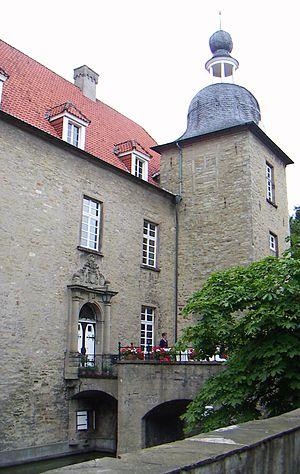
Le château de Heeren est un château situé en Allemagne à Heeren, aujourd’hui arrondissement de la ville de Kamen en Rhénanie-du-Nord-Westphalie.